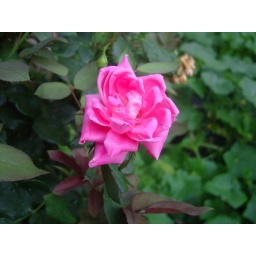
Just a pink flower from a bush near me house